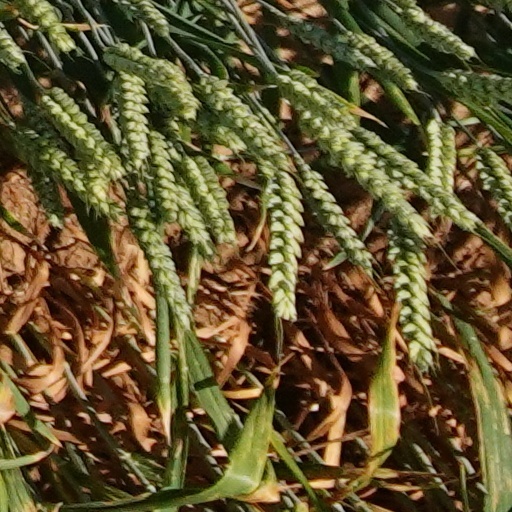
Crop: wheat